Cray-3

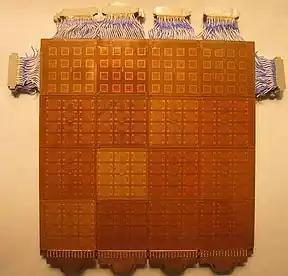
Typical module layout, with a 4x4 arrangement of "submodules", stacked 4-deep. The metal connectors on the bottom are power connections.

As with previous designs, the core of the Cray-3 consisted of a number of modules, each containing several circuit boards packed with parts. In order to increase density, the individual GaAs chips were not packaged, and instead several were mounted directly with ultrasonic gold bonding to a board approximately square. The boards were then turned over and mated to a second board carrying the electrical wiring, with wires on this card running through holes to the "bottom" (opposite the chips) side of the chip carrier where they were bonded, hence sandwiching the chip between the two layers of board. These "submodules" were then stacked four-deep and, as in the Cray-2, wired to each other to make a 3D circuit.